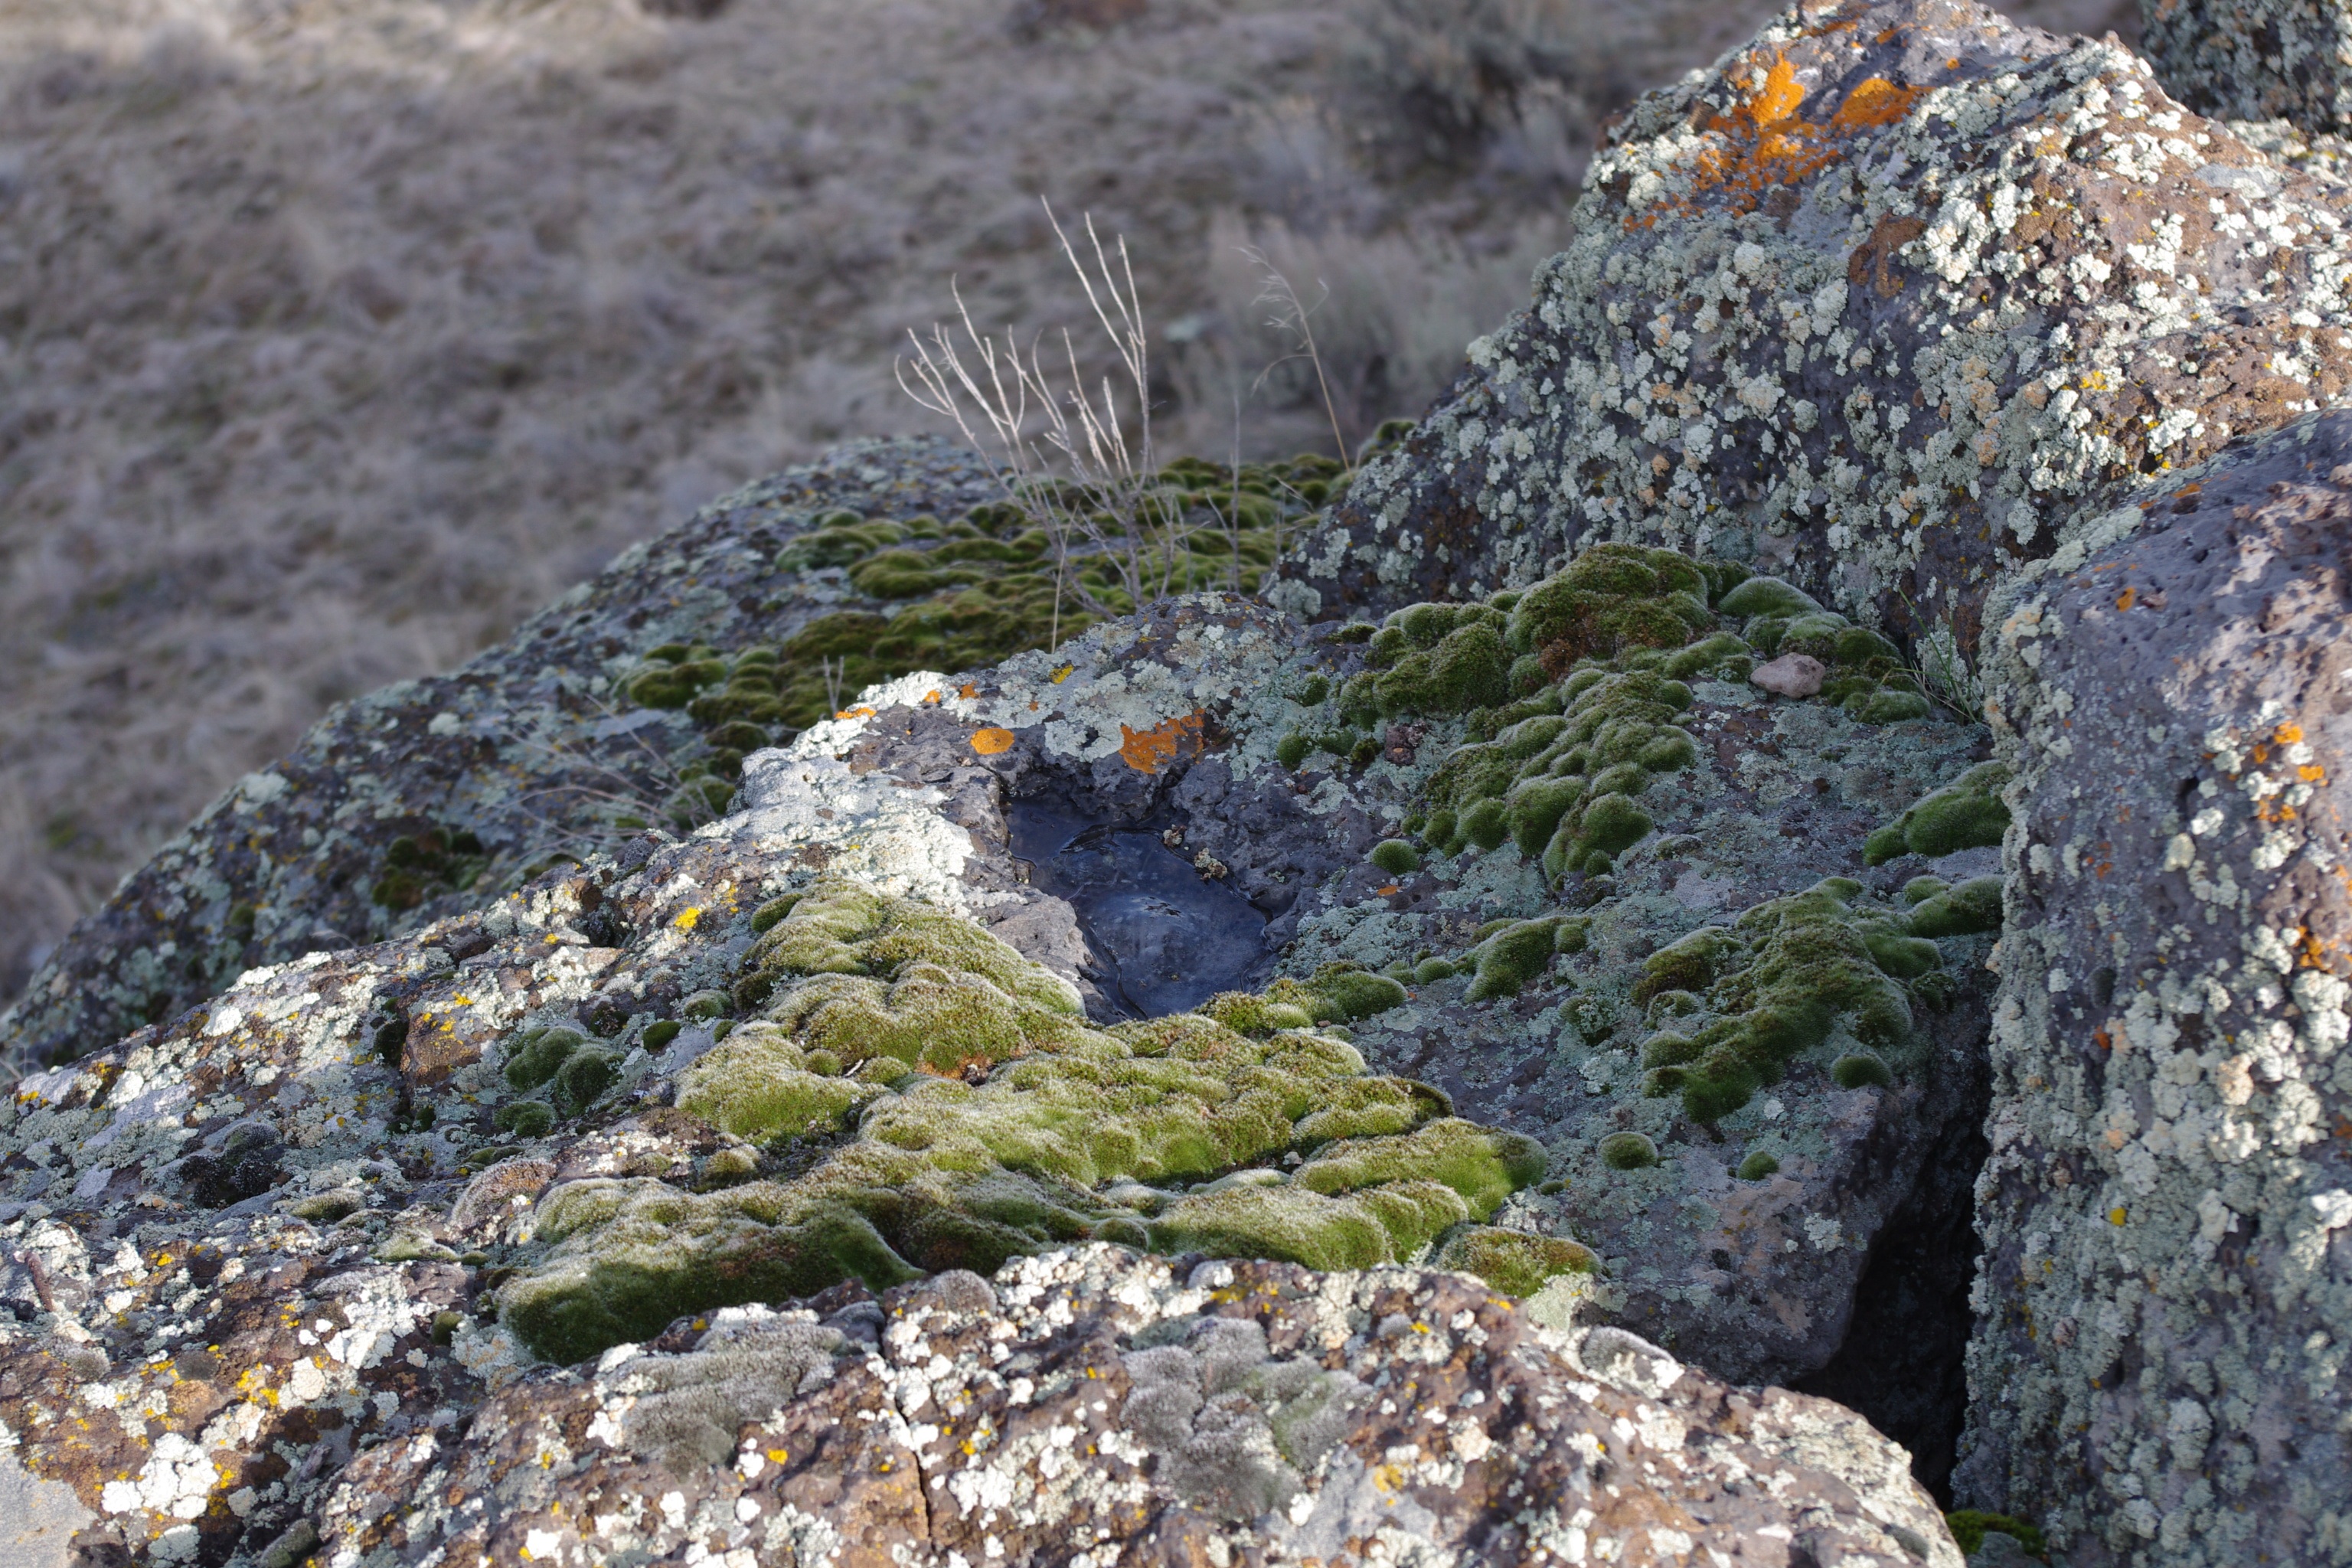
water, rock, wilderness, moss, wildlife, stream, green, terrain, material, lichen, rocks, fungus, geology, boulder, tide pool